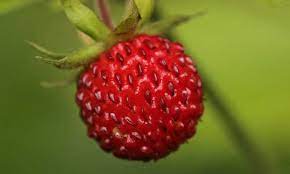
Label: Strawberry